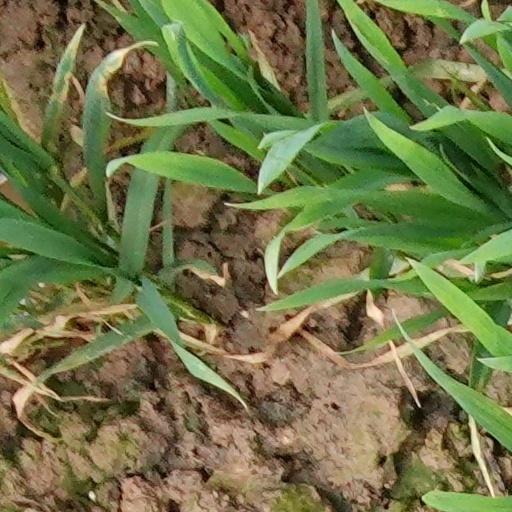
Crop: wheat